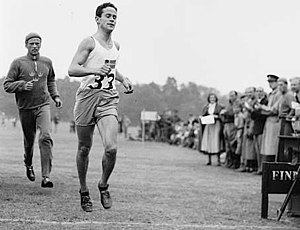
William Grut
William Grut
"William Oscar Guernsey ""Wille"" Grut var en svensk tidligere oberst, svømmer og moderne femkæmper. Ved OL i London 1948, vandt han olympisk guld i moderne femkamp. For dette blev han tildelt Svenska Dagbladets guldmedalje 1948.